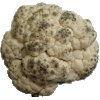
Label: Cauliflower 1